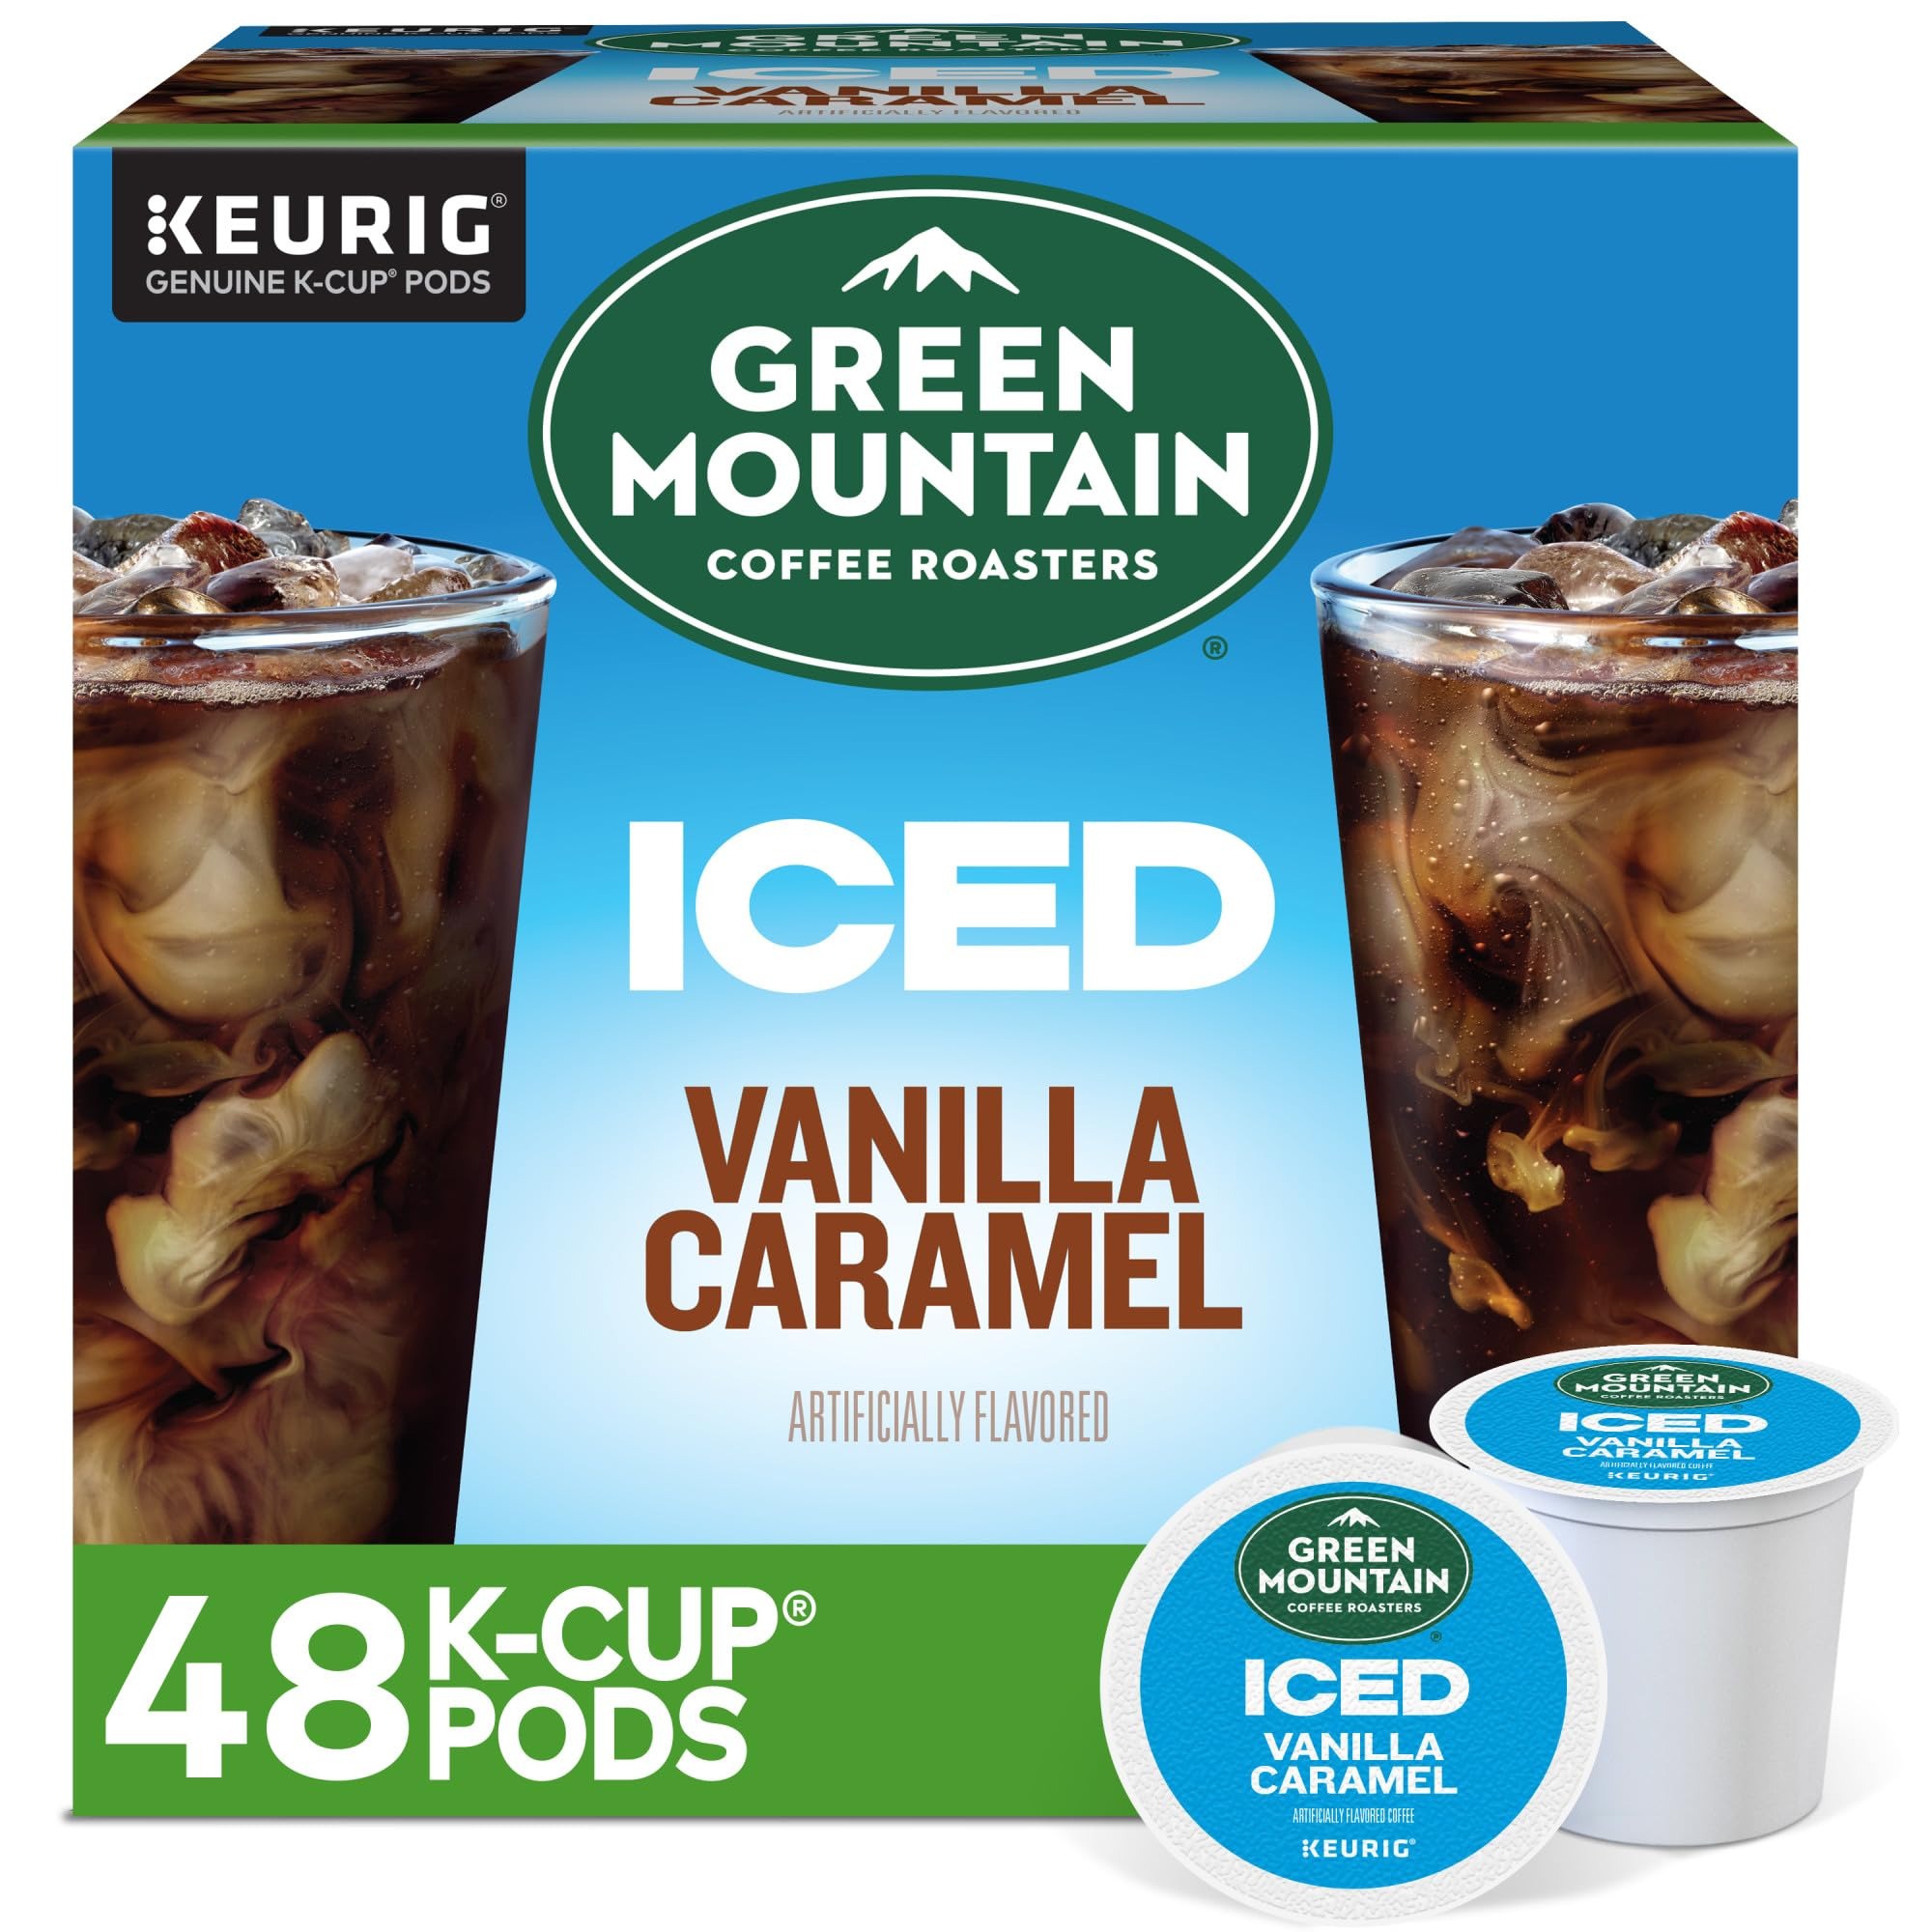
Item Name: Green Mountain Coffee Roasters ICED Vanilla Caramel, Single Serve Keurig K-Cup Pods, Flavored Iced Coffee, 48 Count
Bullet Point 1: TASTE: Enjoy the café-quality, refreshing blend of creamy vanilla and buttery caramel flavors of Green Mountain Coffee Roasters ICED Vanilla Caramel coffee.
Bullet Point 2: ROAST: We start with a specially crafted premium medium roast blend, then add an extra boost of 100% Arabica coffee captured at its peak flavor so you can enjoy an exceptionally rich, wonderfully balanced, smooth, and refreshingly full-flavored iced coffee.
Bullet Point 3: BREW OVER ICE: To brew an iced coffee, fill a large tumbler with ice. DO NOT use glass. Brew on the 8 oz size. Use Strong or Iced button if available for bigger flavor. Add milk, sweetener, and more ice to taste, if desired. Enjoy.
Bullet Point 4: COMPATIBILITY: Contains genuine K-Cup pods, engineered for guaranteed quality and compatibility with all Keurig single serve coffee makers.
Bullet Point 5: RECYCLABLE K-CUP PODS: Simple. Delicious. And recyclable. Enjoy the same great-tasting coffee you know and love, and when you’re done, just peel, empty, and recycle. Check locally, not recycled in many communities.
Value: 48.0
Unit: Count

Price: 7.99